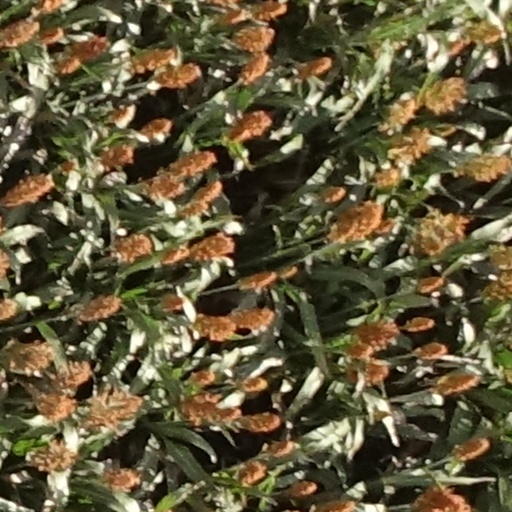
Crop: sorghum